Concerti grossi, Op. 6 (Handel)

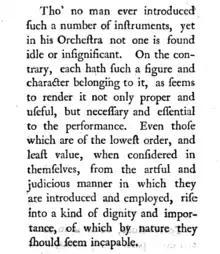
John Mainwaring's description of Handel's orchestral music from his 1760 memoirs of the life of Handel

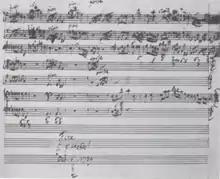
Last page of the autograph manuscript of the third Grand Concerto, signed by Handel and dated 6 October 1739

The first short movement of the concerto starts dramatically, solemn and majestic: the orchestra ascends by degrees towards a more sustained section, each step in the ascent followed by a downward sighing figure first from the full orchestra, echoed by the solo violins. This severe grandeur elicits a gentle and eloquent response from the concertino string trio, in the manner of Corelli, with imitations and passages in thirds in the violins. The orchestra and soloists continue their dialogue until in the final ten bars, there is a reprise of the introductory music, now muted and in the minor key, ending with a remarkable chromatic passage of noble simplicity descending to the final drooping cadence.